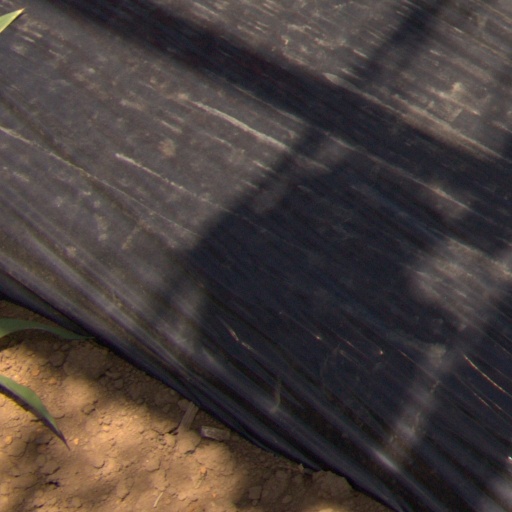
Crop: Jerusalem artichoke